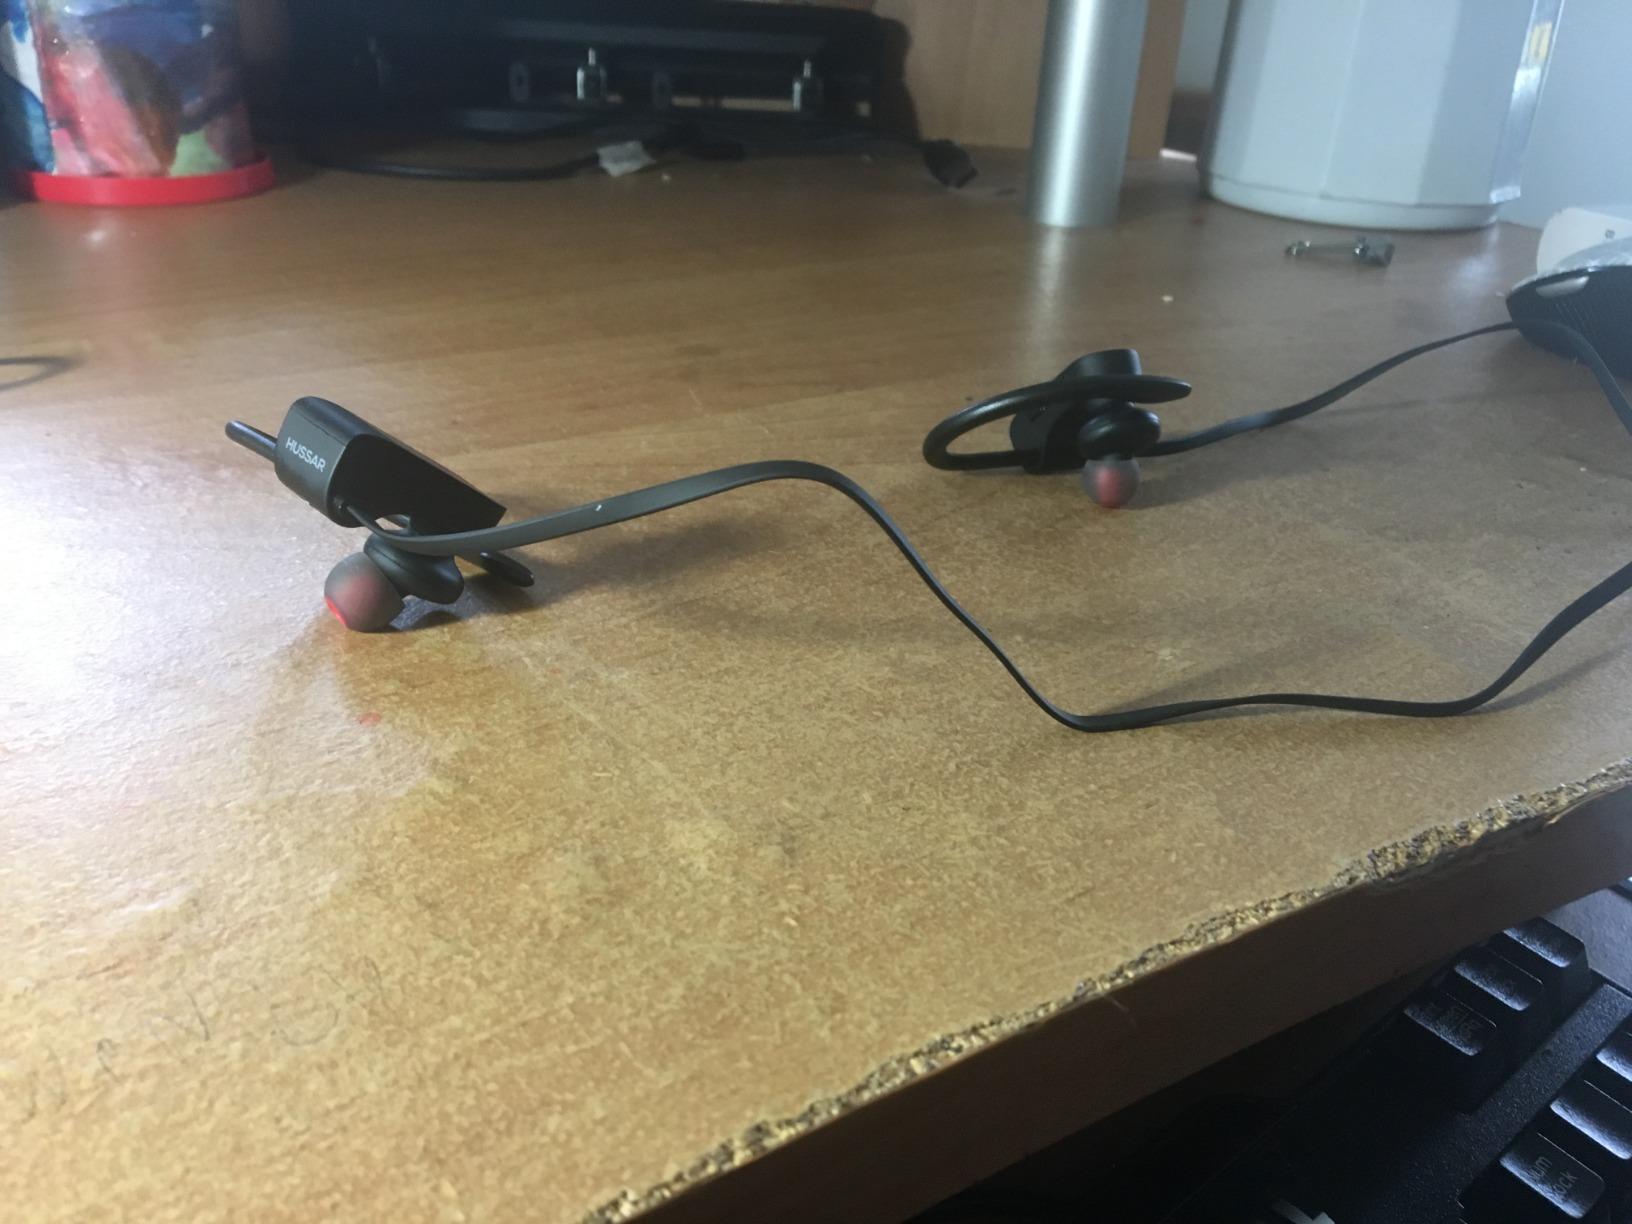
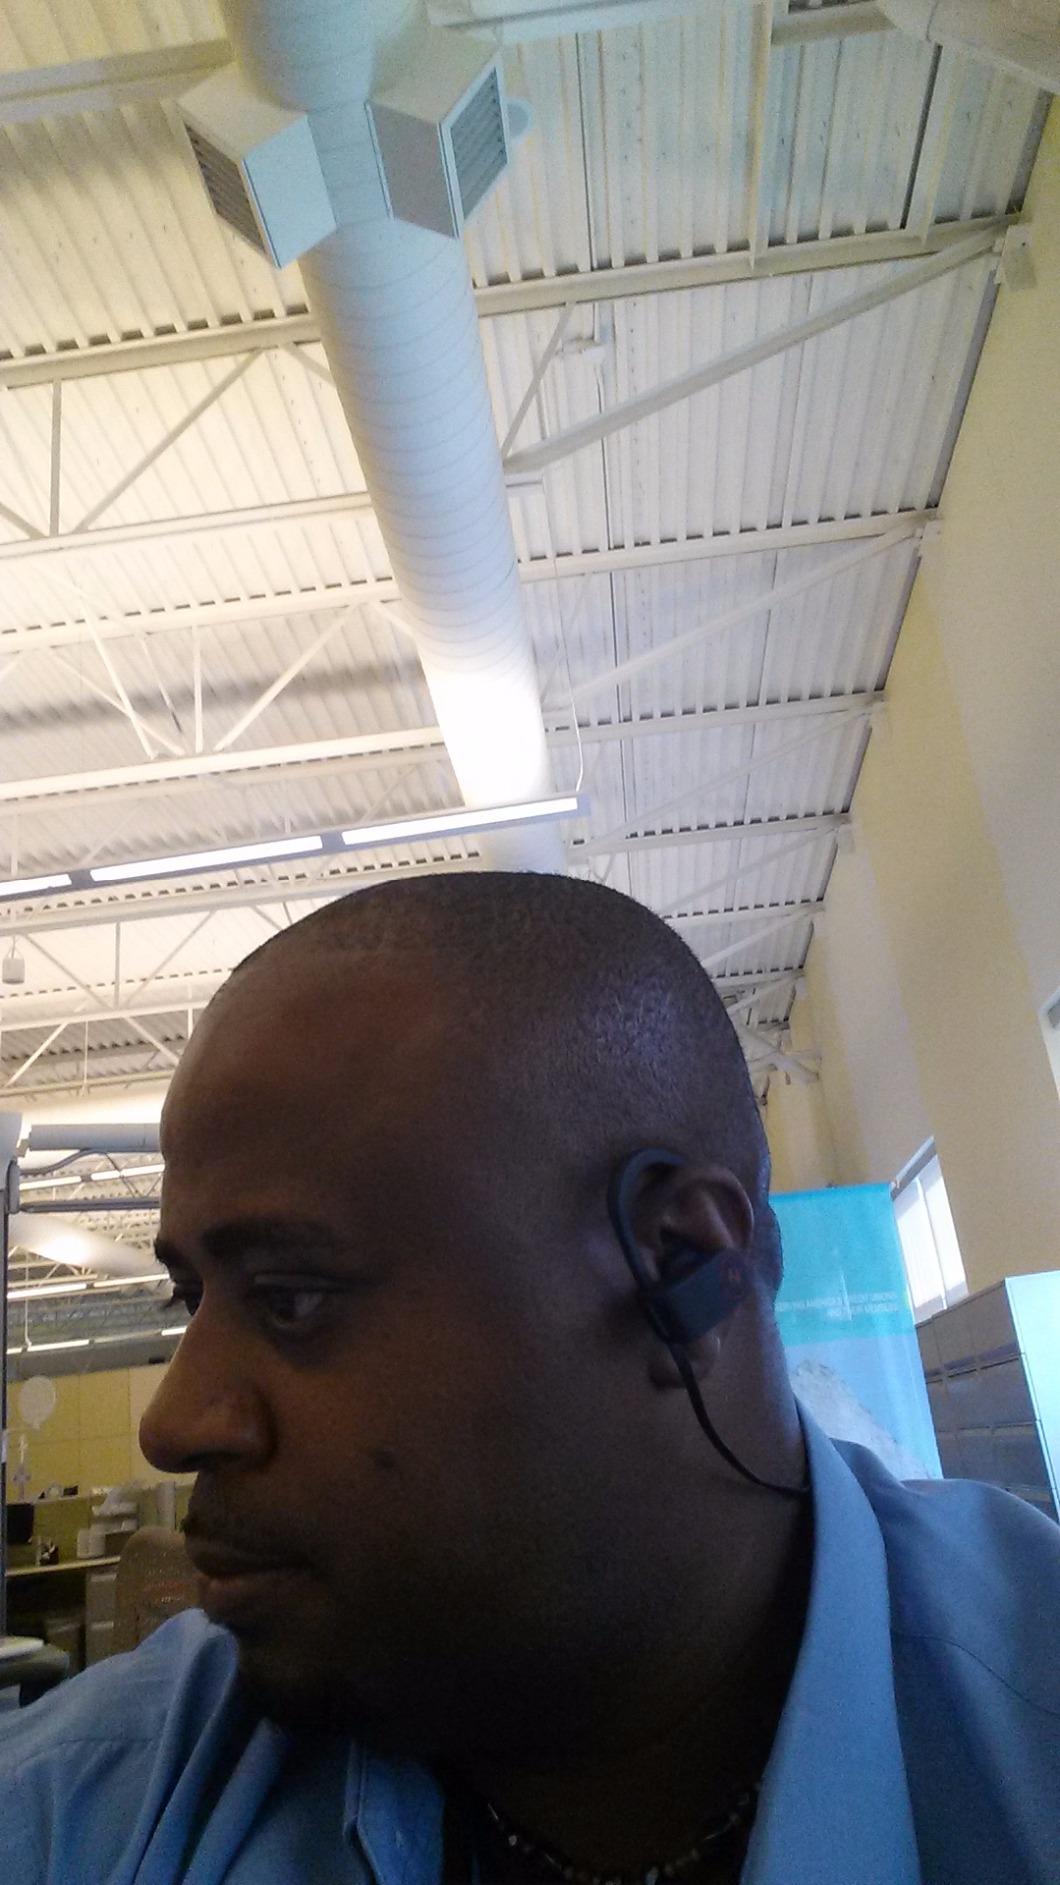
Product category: headphones
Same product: yes